Operation Auca

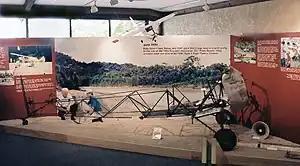
Nate Saint's aircraft was discovered in 1994, buried in the sand along the Curaray River. The frame was reconstructed and is now on display at the headquarters of the Mission Aviation Fellowship in Nampa, Idaho.

Operation Auca was an attempt by five Evangelical Christian missionaries from the United States to bring Christianity to the Waorani or Huaorani people of the rain forest of Ecuador. The Waorani, also known pejoratively as Aucas (a modification of , the Quechua word for ''), were an isolated tribe known for their violence, against both their own people and outsiders who entered their territory. With the intention to evangelize the previously uncontacted Waorani, the missionaries began making regular flights over Waorani settlements in September 1955, dropping gifts, which were reciprocated. After several months of exchanging gifts, on January 3, 1956, the missionaries established a camp at "Palm Beach", a sandbar along the Curaray River, a few kilometers from Waorani settlements. Their efforts came to an end on January 8, 1956, when all five—Jim Elliot, Nate Saint, Ed McCully, Peter Fleming, and Roger Youderian—were attacked and speared by a group of Waorani warriors. The news of their deaths was broadcast around the world, and "Life" magazine covered the event with a photo essay.